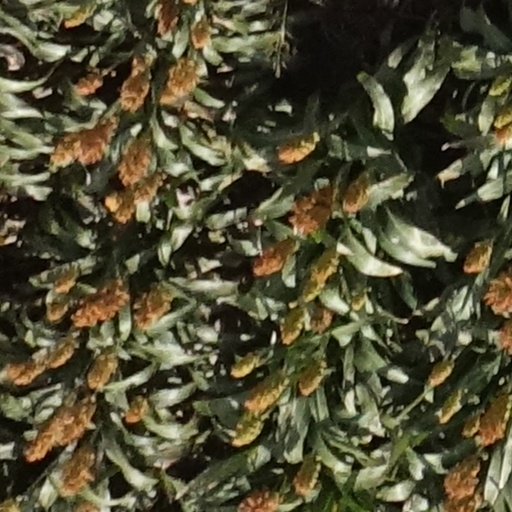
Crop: sorghum